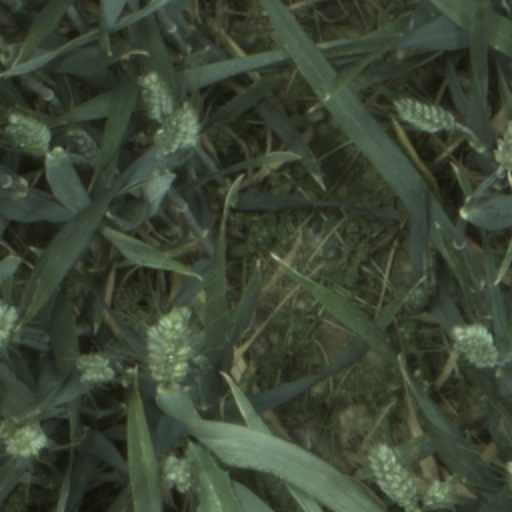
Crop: wheat